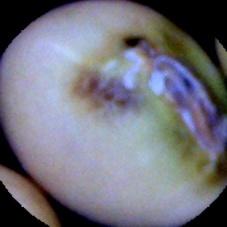
Label: Immature